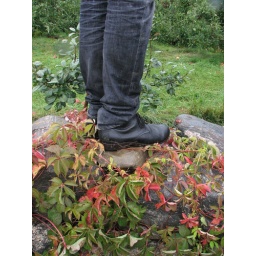
These boots are made for standing on small stone walls covered in wet ivy.